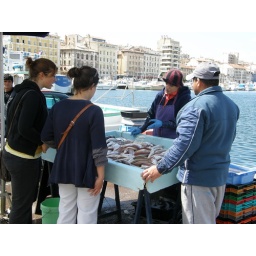
Small fish market in the Old Port